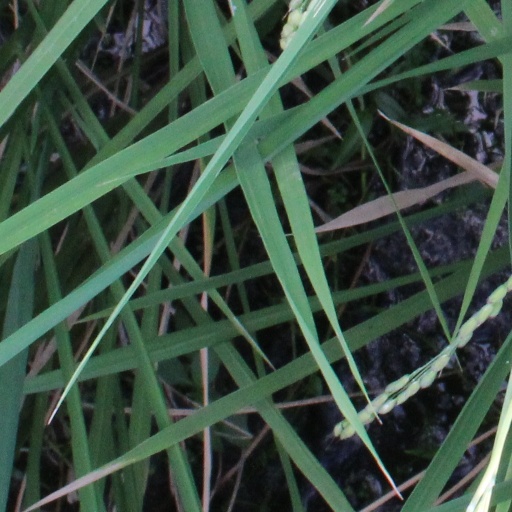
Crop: rice